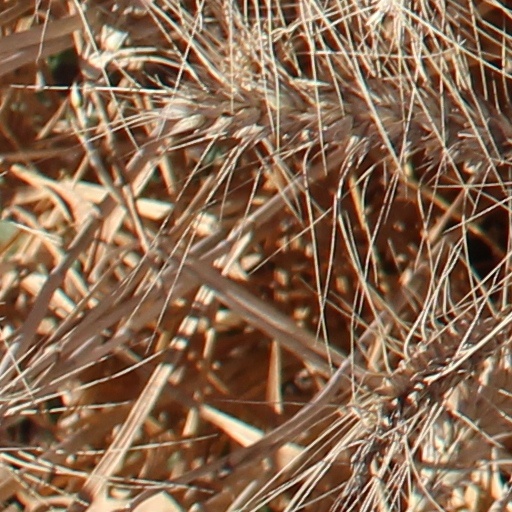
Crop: wheat